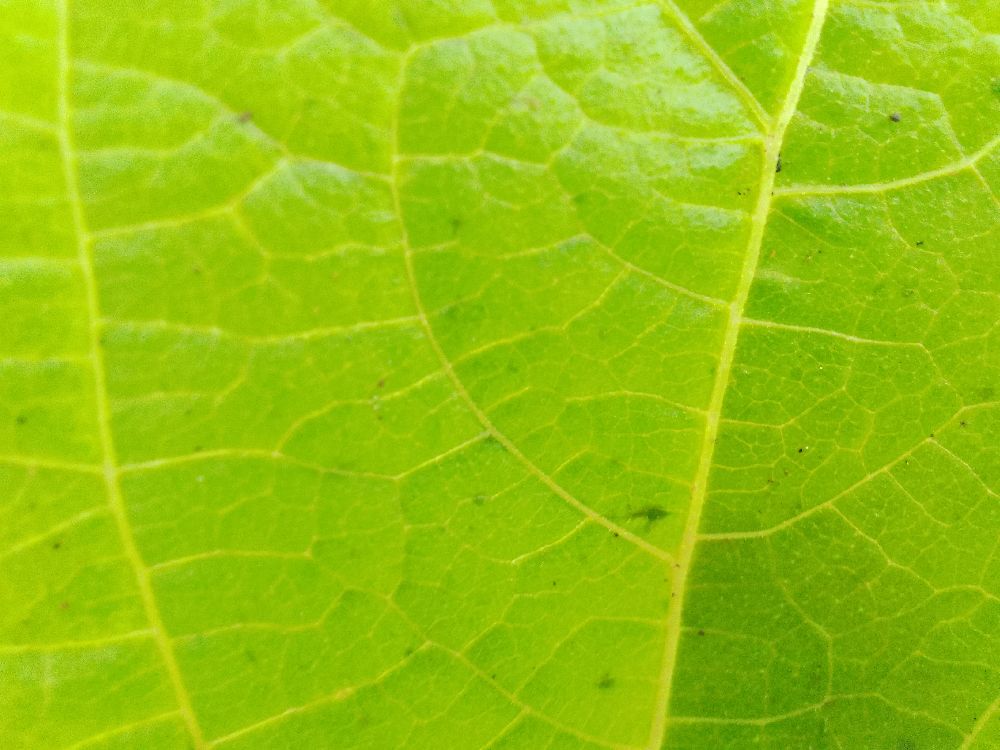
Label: healthy